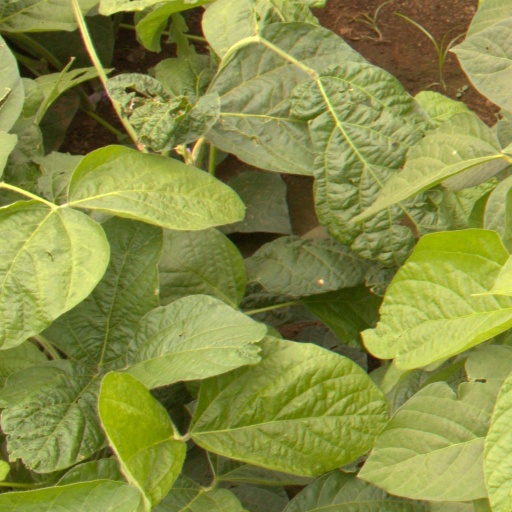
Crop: soybean